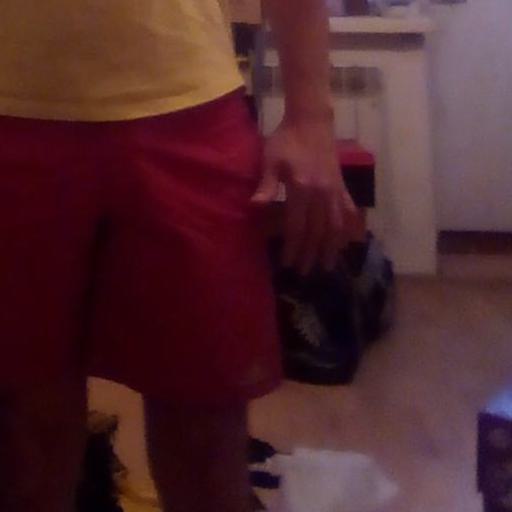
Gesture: no_gesture